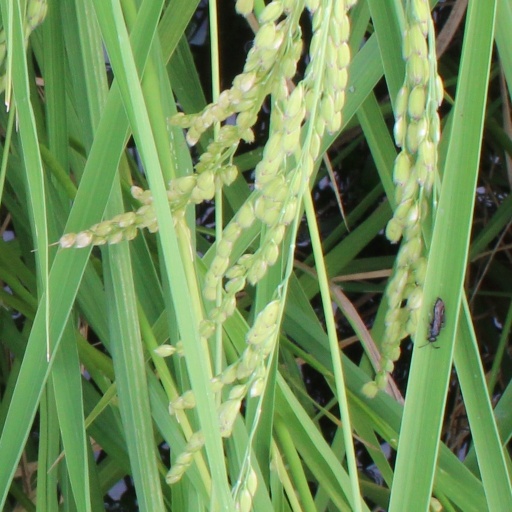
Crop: rice